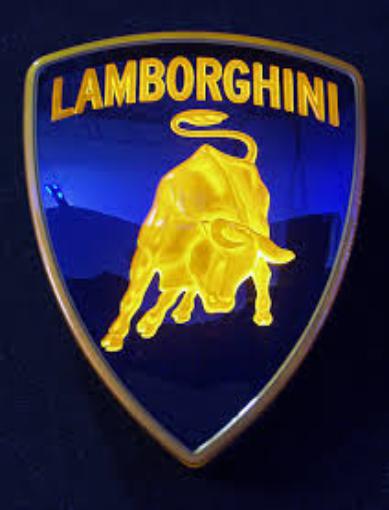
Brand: Lamborghini
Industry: Transportation